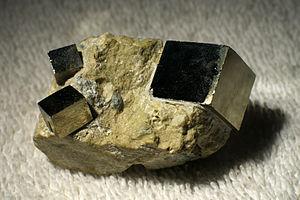
En cristallographie, le système cristallin cubique est un système cristallin qui contient les cristaux possédant quatre axes ternaires de symétrie.